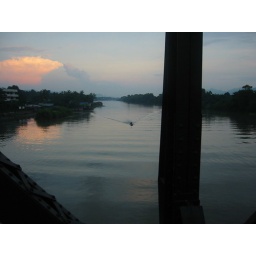
sunset fron the bridge over the river Lwai